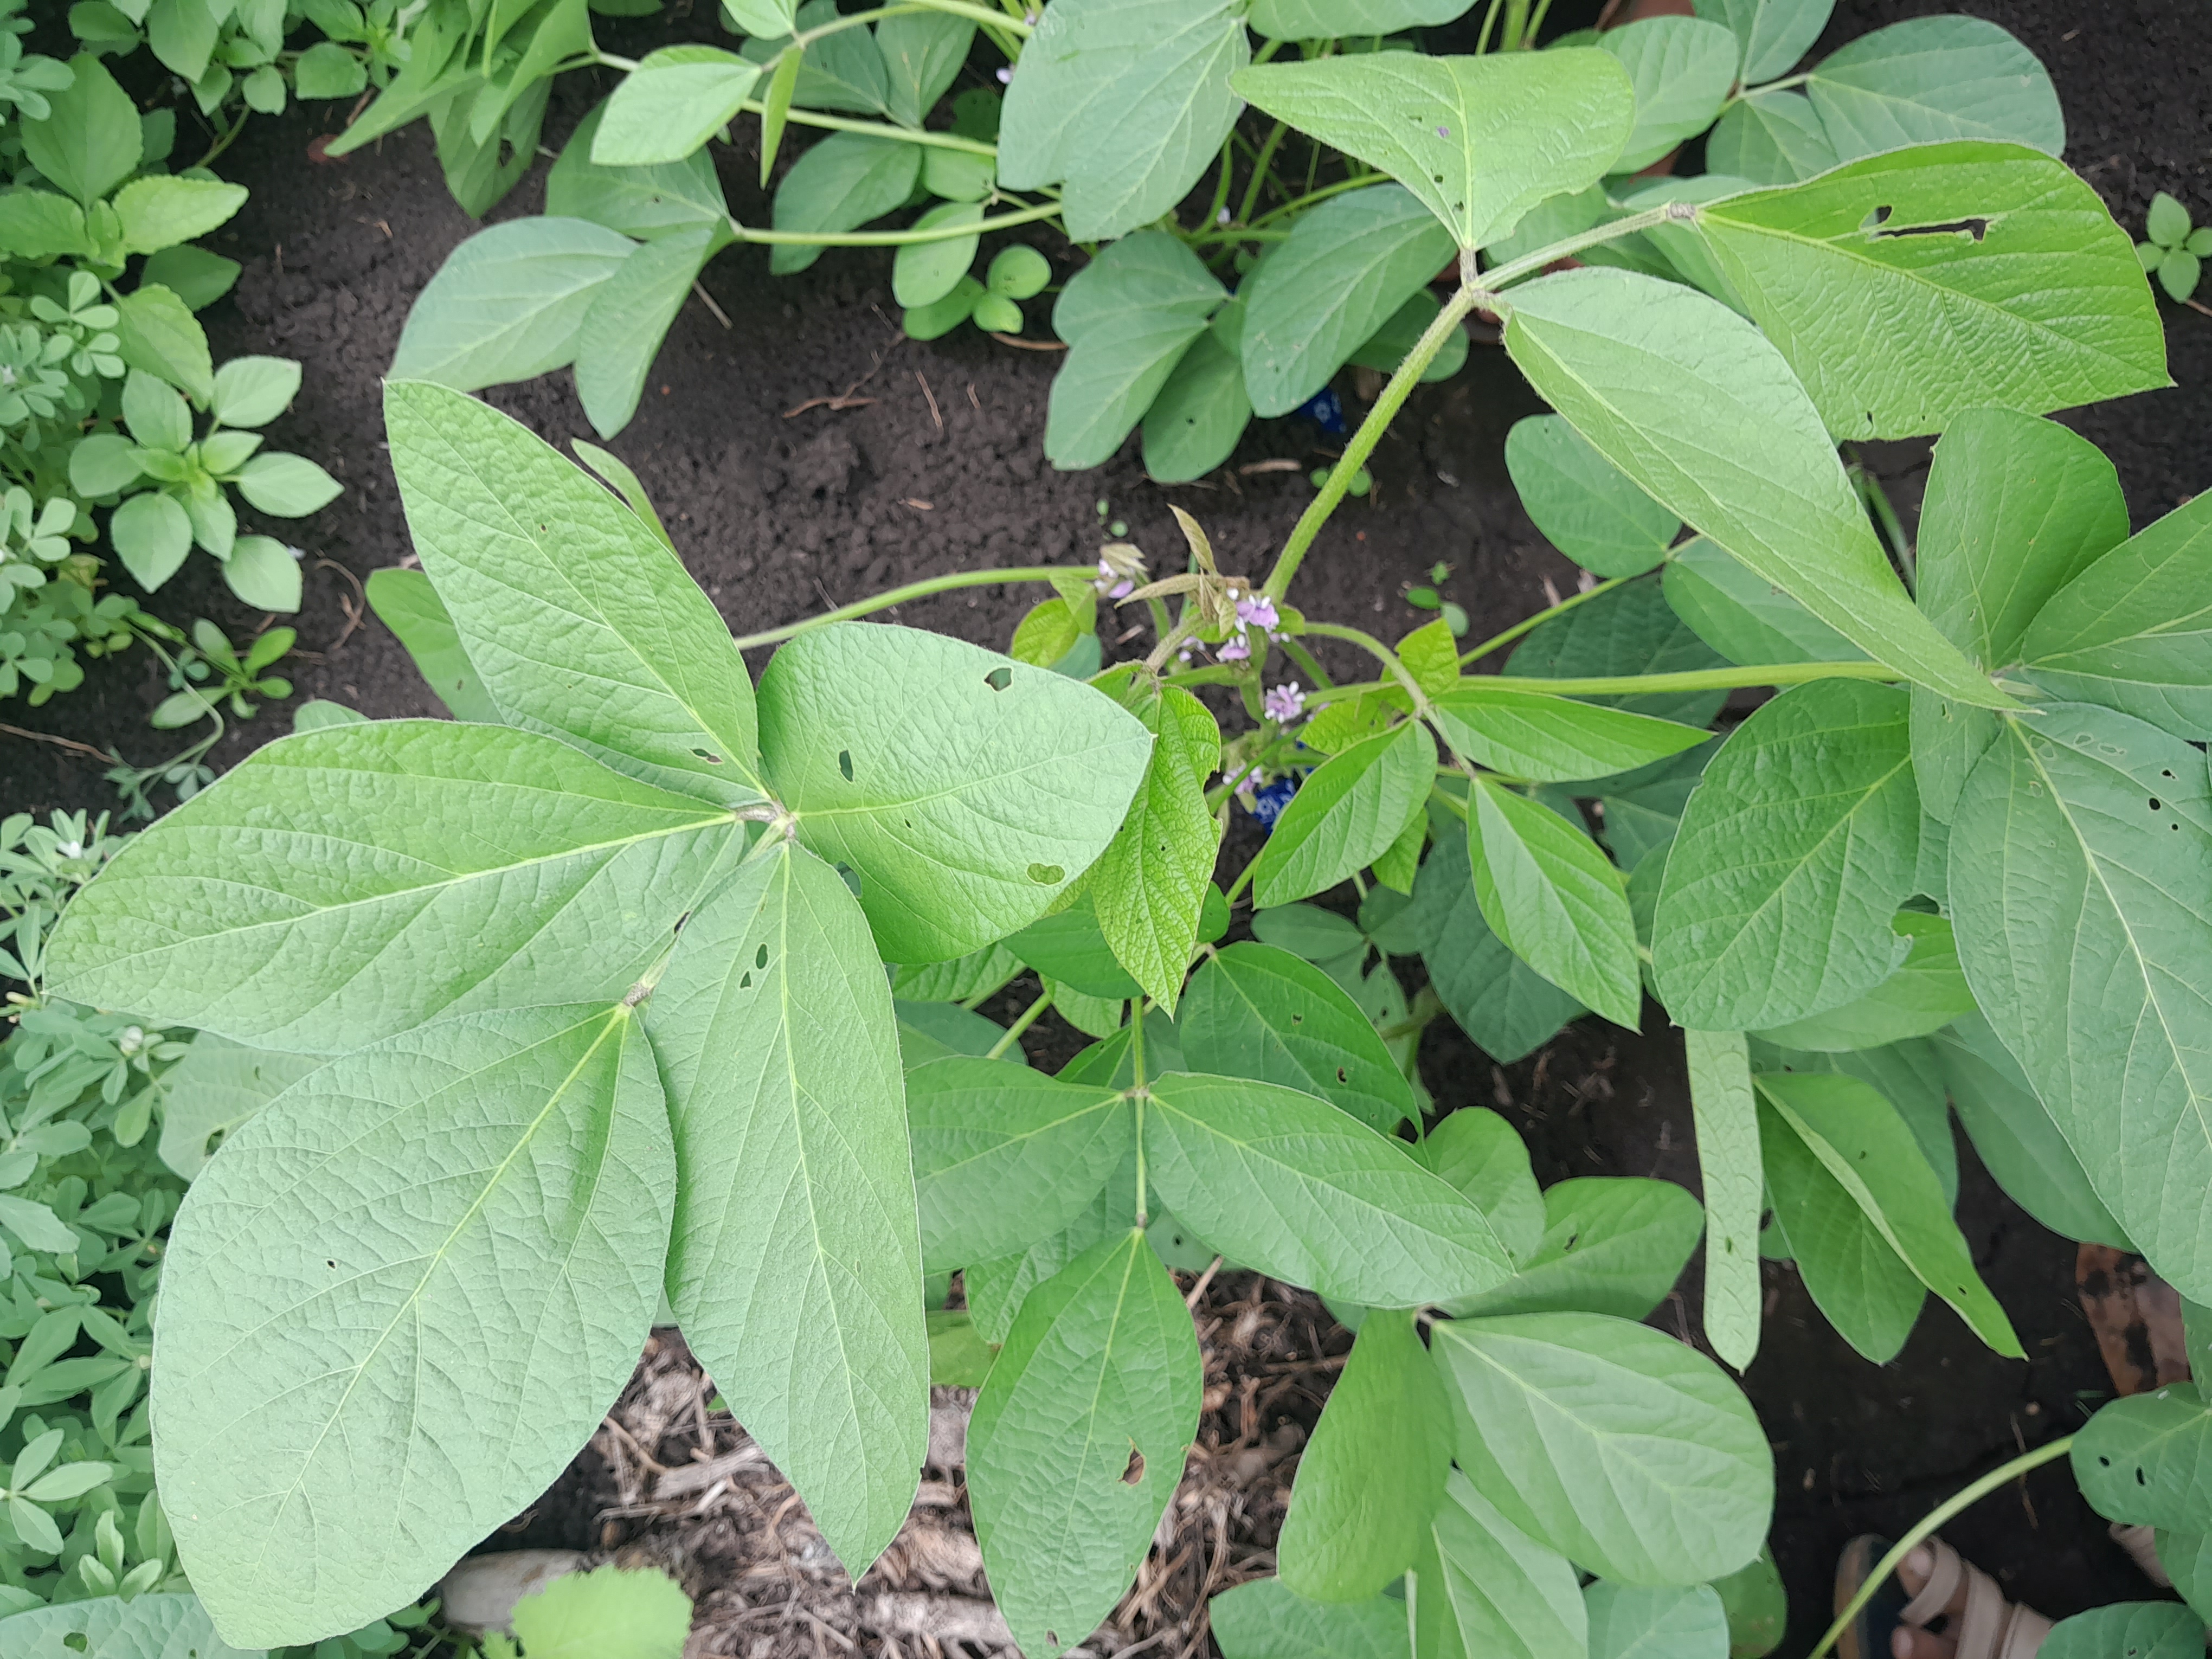
Label: Healthy